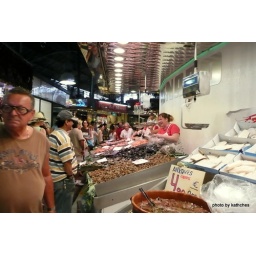
the fish stall in barcelona market